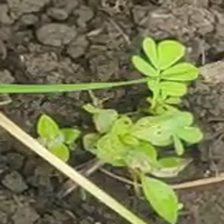
Weed species: Sicklepod_(Senna obtusifolia)